Culture of Oceania

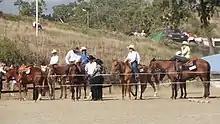
Caldoches, European people born in New Caledonia

The native Papuan people have a distinct culture and traditions that cannot be found in other parts of Indonesia. Coastal Papuans are usually more willing to accept modern influence into their daily lives, which in turn diminishes their original culture and traditions. Meanwhile, most inland Papuans still preserve their original culture and traditions, although their way of life over the past century are tied to the encroachment of modernity and globalization. Each Papuan tribe usually practices their own tradition and culture, which may differ greatly from one tribe to another.